KREEP

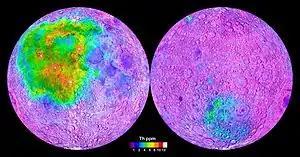
Thorium concentrations on the Moon, as mapped by "Lunar Prospector". Thorium correlates with the location of KREEP.

KREEP, an acronym built from the letters K (the atomic symbol for potassium), REE (rare-earth elements) and P (for phosphorus), is a geochemical component of some lunar impact breccia and basaltic rocks. Its most significant feature is somewhat enhanced concentration of a majority of so-called "incompatible" elements (those that are concentrated in the liquid phase during magma crystallization) and the heat-producing elements, namely radioactive uranium, thorium, and potassium (due to presence of the radioactive K).